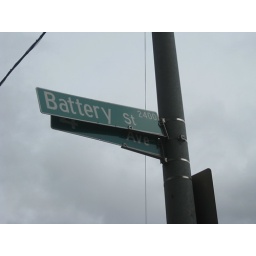
The wind has been so fierce it turned this street sign around